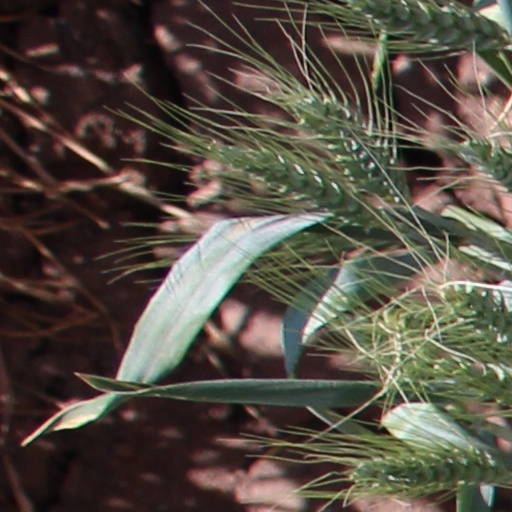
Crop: wheat